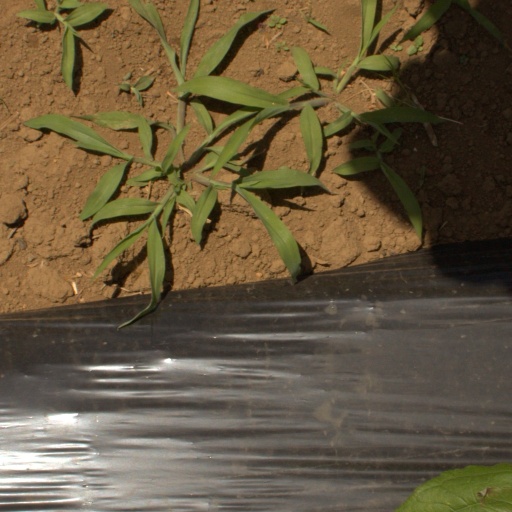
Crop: Jerusalem artichoke